Hotel Del Monte

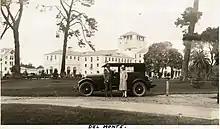
William and Grace McCarthy standing with an automobile in front the second Del Monte Hotel.

On September 27, 1924, the second of three hotels, Hotel Del Monte building was destroyed by fire. The property surrounding the hotel became known as Pebble Beach, now a world-renowned resort and golf course.